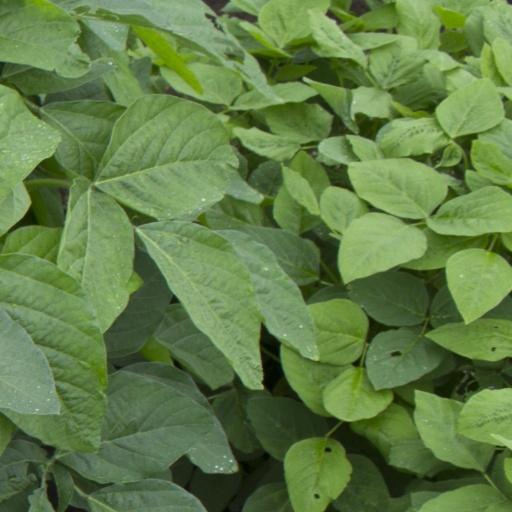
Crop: soybean